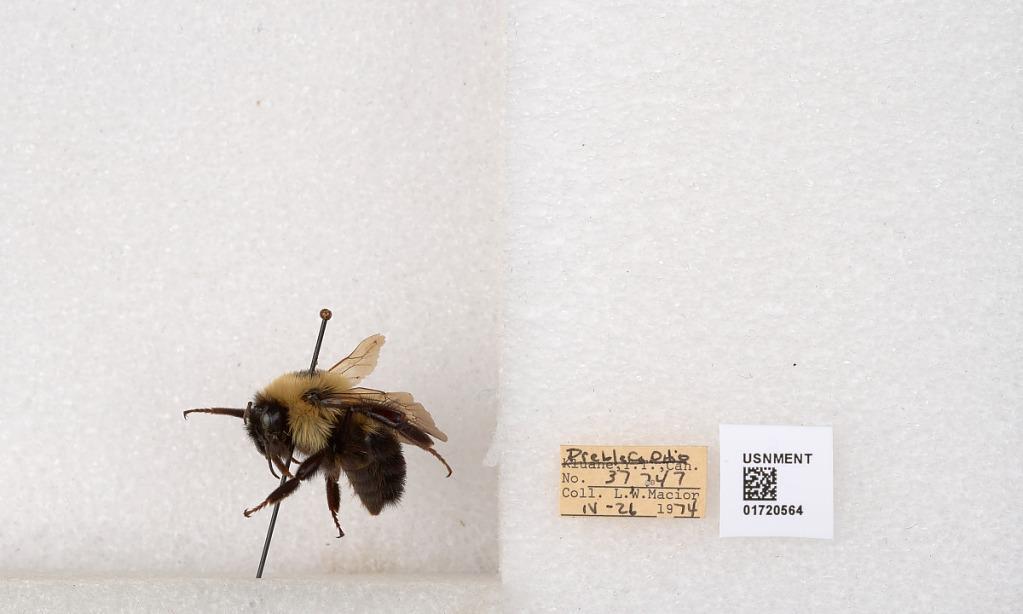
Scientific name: Bombus bimaculatus Cresson
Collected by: L. Macior
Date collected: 1974-4-26
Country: United States
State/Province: Ohio
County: Preble
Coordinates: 39.7416, -84.648